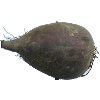
Label: Beetroot 1